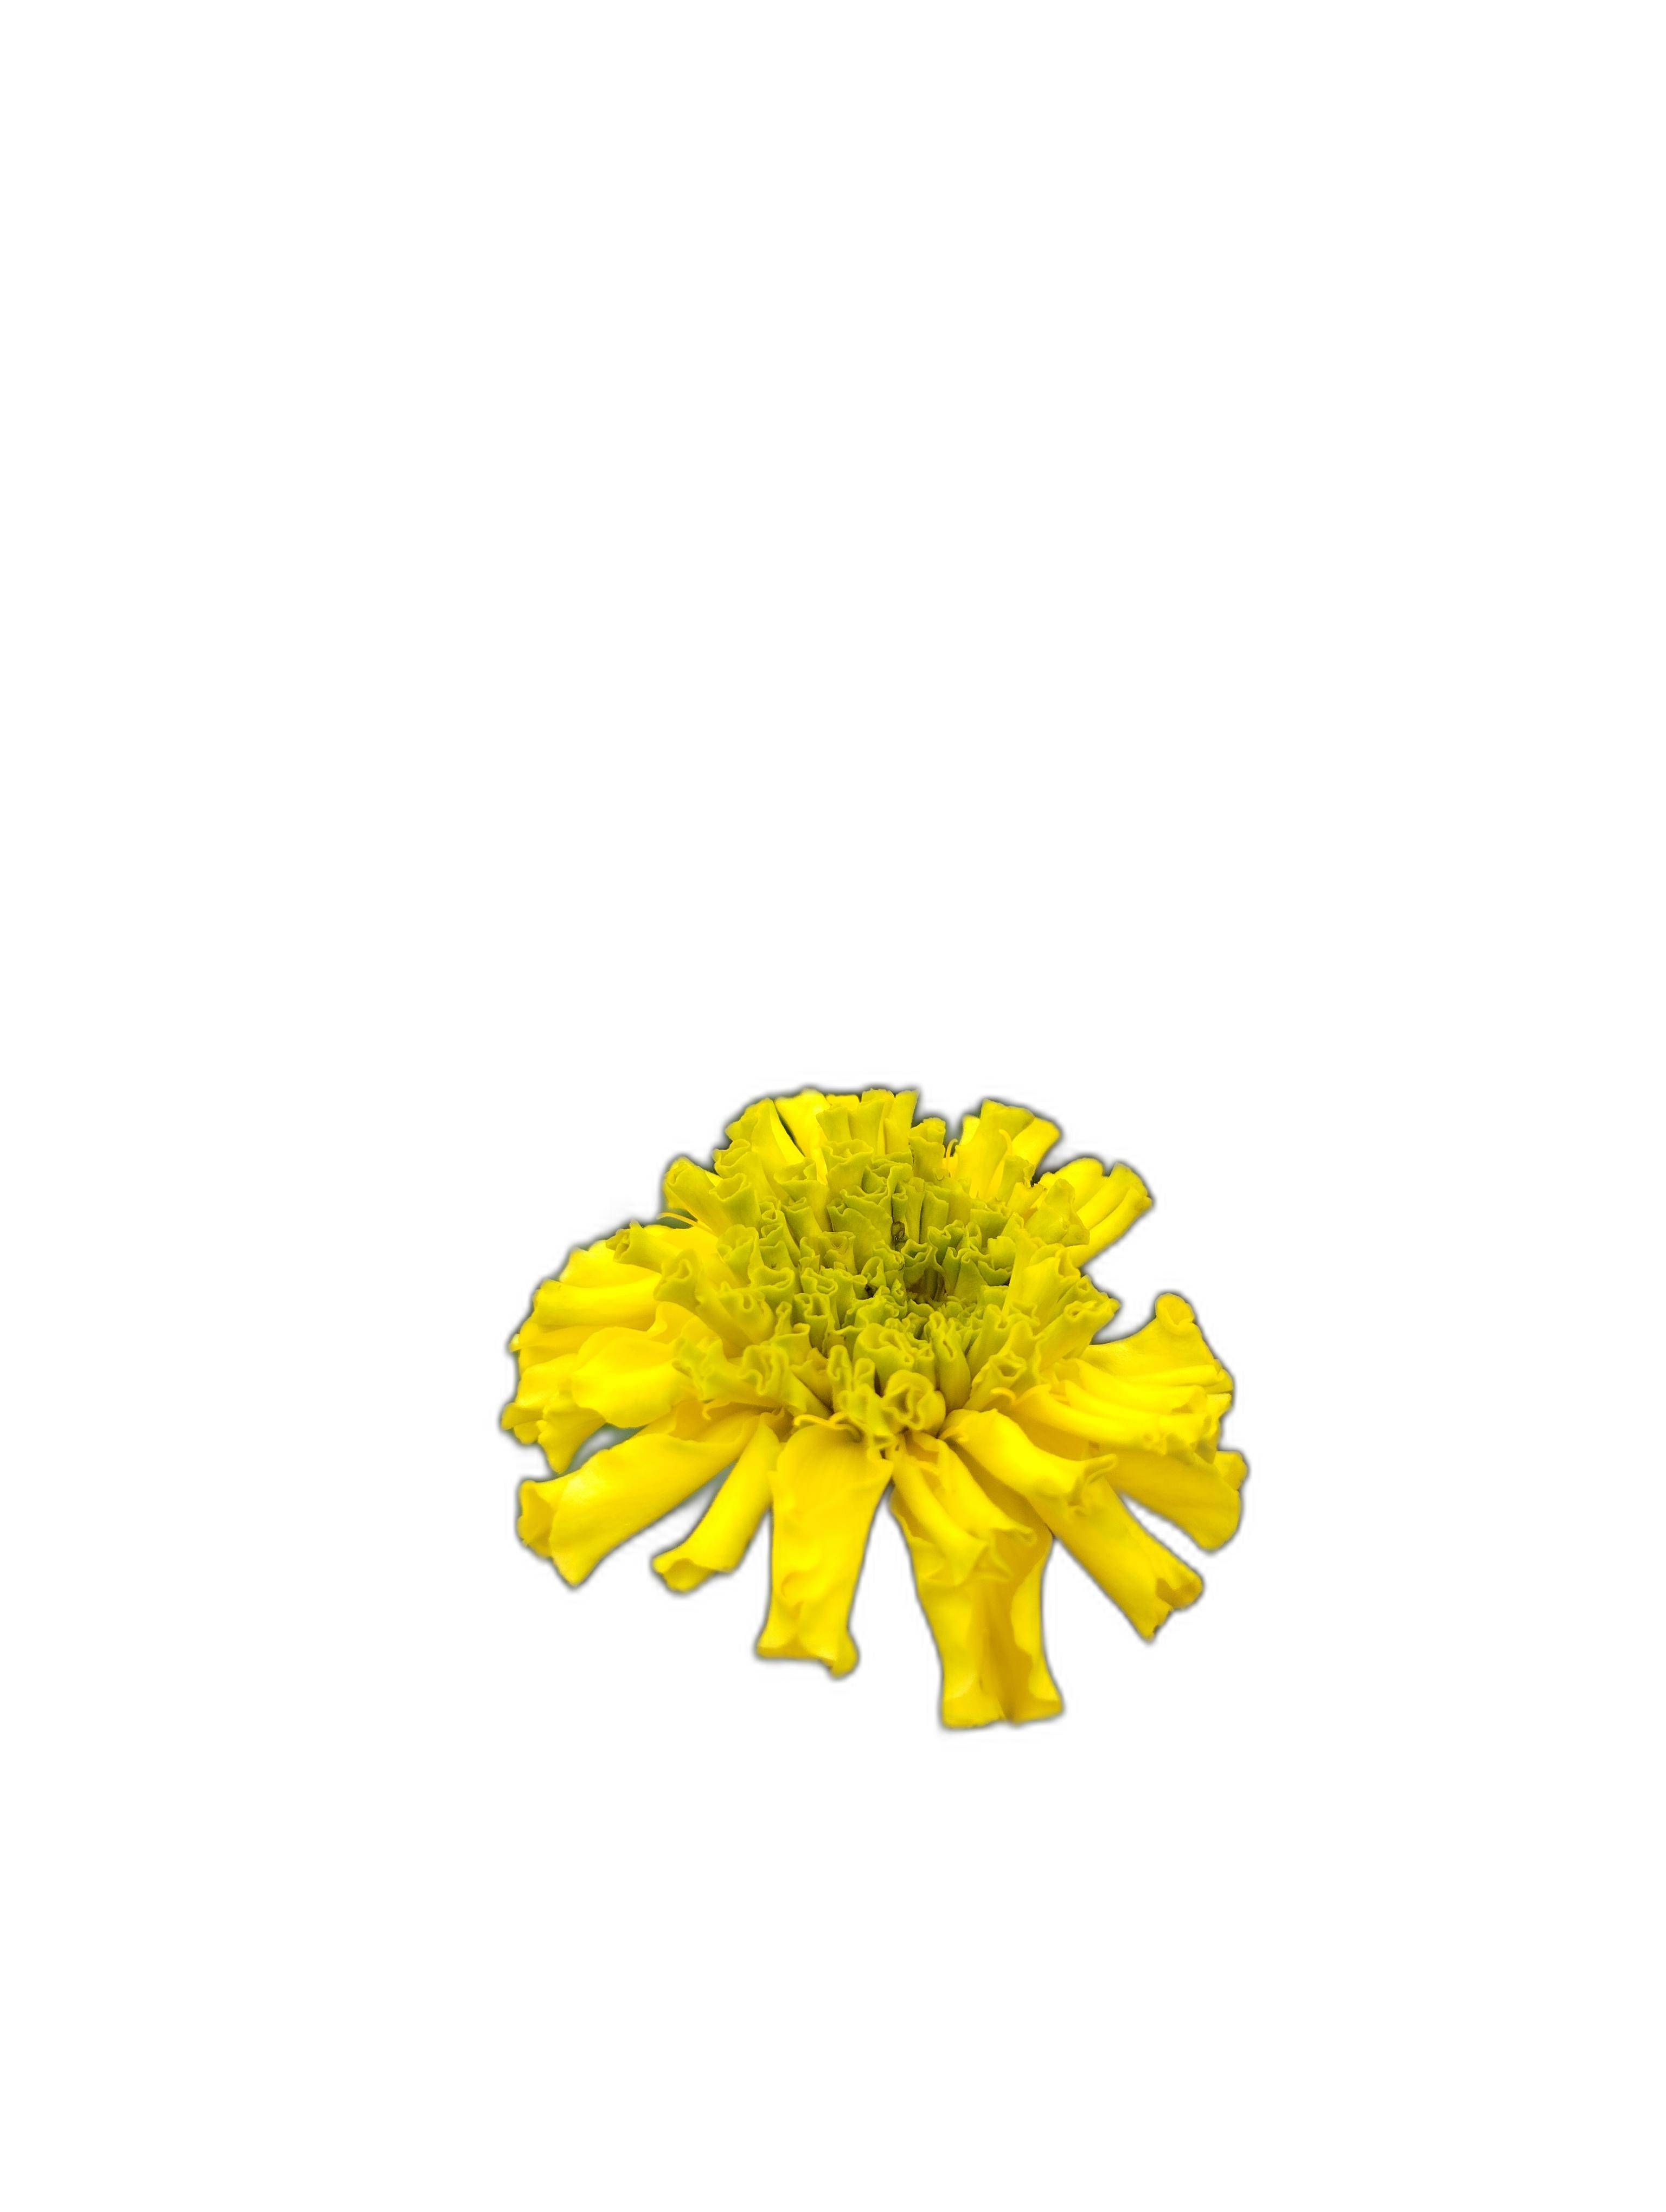
Label: Marigold